Nico Hülkenberg

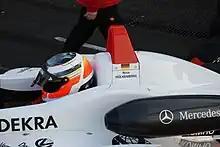
Hülkenberg won seven races en route to the 2008 Formula 3 Euro Series title.

Hülkenberg finished fifth in the German Formula Three Championship (ATS Formel 3 Cup) in 2006. For 2007 he switched to the Formula 3 Euro Series with the ASM team that had taken Lewis Hamilton and Paul di Resta to the last two championships. His first win came at the Norisring from 18th on the grid, he won again in the rain at Zandvoort and added a third at the Nürburgring. But he ran into trouble at Magny-Cours, being penalised in qualifying for passing the chequered flag twice, and crashing into Filip Salaquarda in the race. Hülkenberg finished his rookie season 3rd in the championship, with four wins and 72 points.